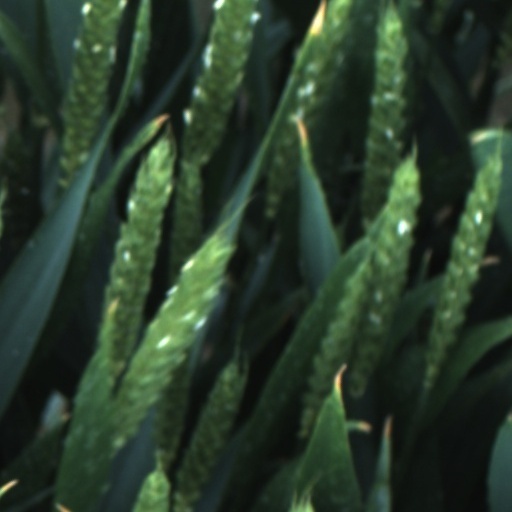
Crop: wheat